Blue Chip Electronics

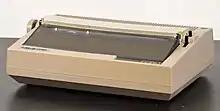
A D12-D10 daisy wheel printer

Blue Chip Electronics was founded by John Rossi, an Arizona native who graduated from Arizona State University in the early 1970s. While in university, he married his high school sweetheart Rosita Rossi. After graduation, both Rosita and John Rossi spent three years in Saudi Arabia, the former landing a job teaching English to residents of villages near a gas–oil separation plant during the 1973 oil crisis. Taking an interest in international business during his stay in Saudi Arabia, John Rossi moved back to the United States in the mid-1970s for a Bachelor of Global Management at Thunderbird School of Global Management. He graduated in 1980, and by the end of the year he had launched his career in technology working for GTE Microcircuits. John Rossi turned over to Commodore Business Machines shortly after that, moving to Europe and earning the title of sales manager for Commodore's market in that continent.